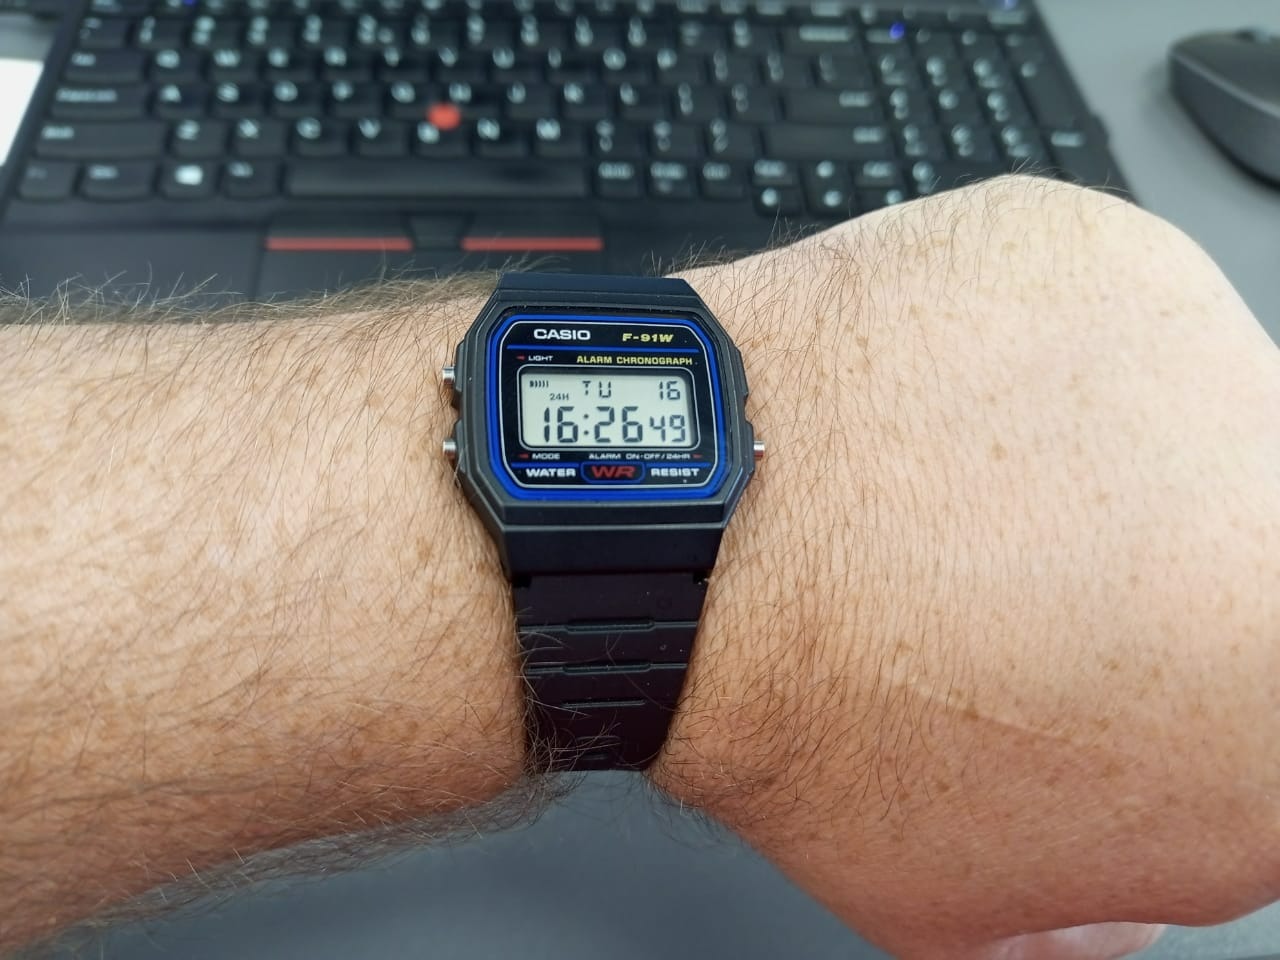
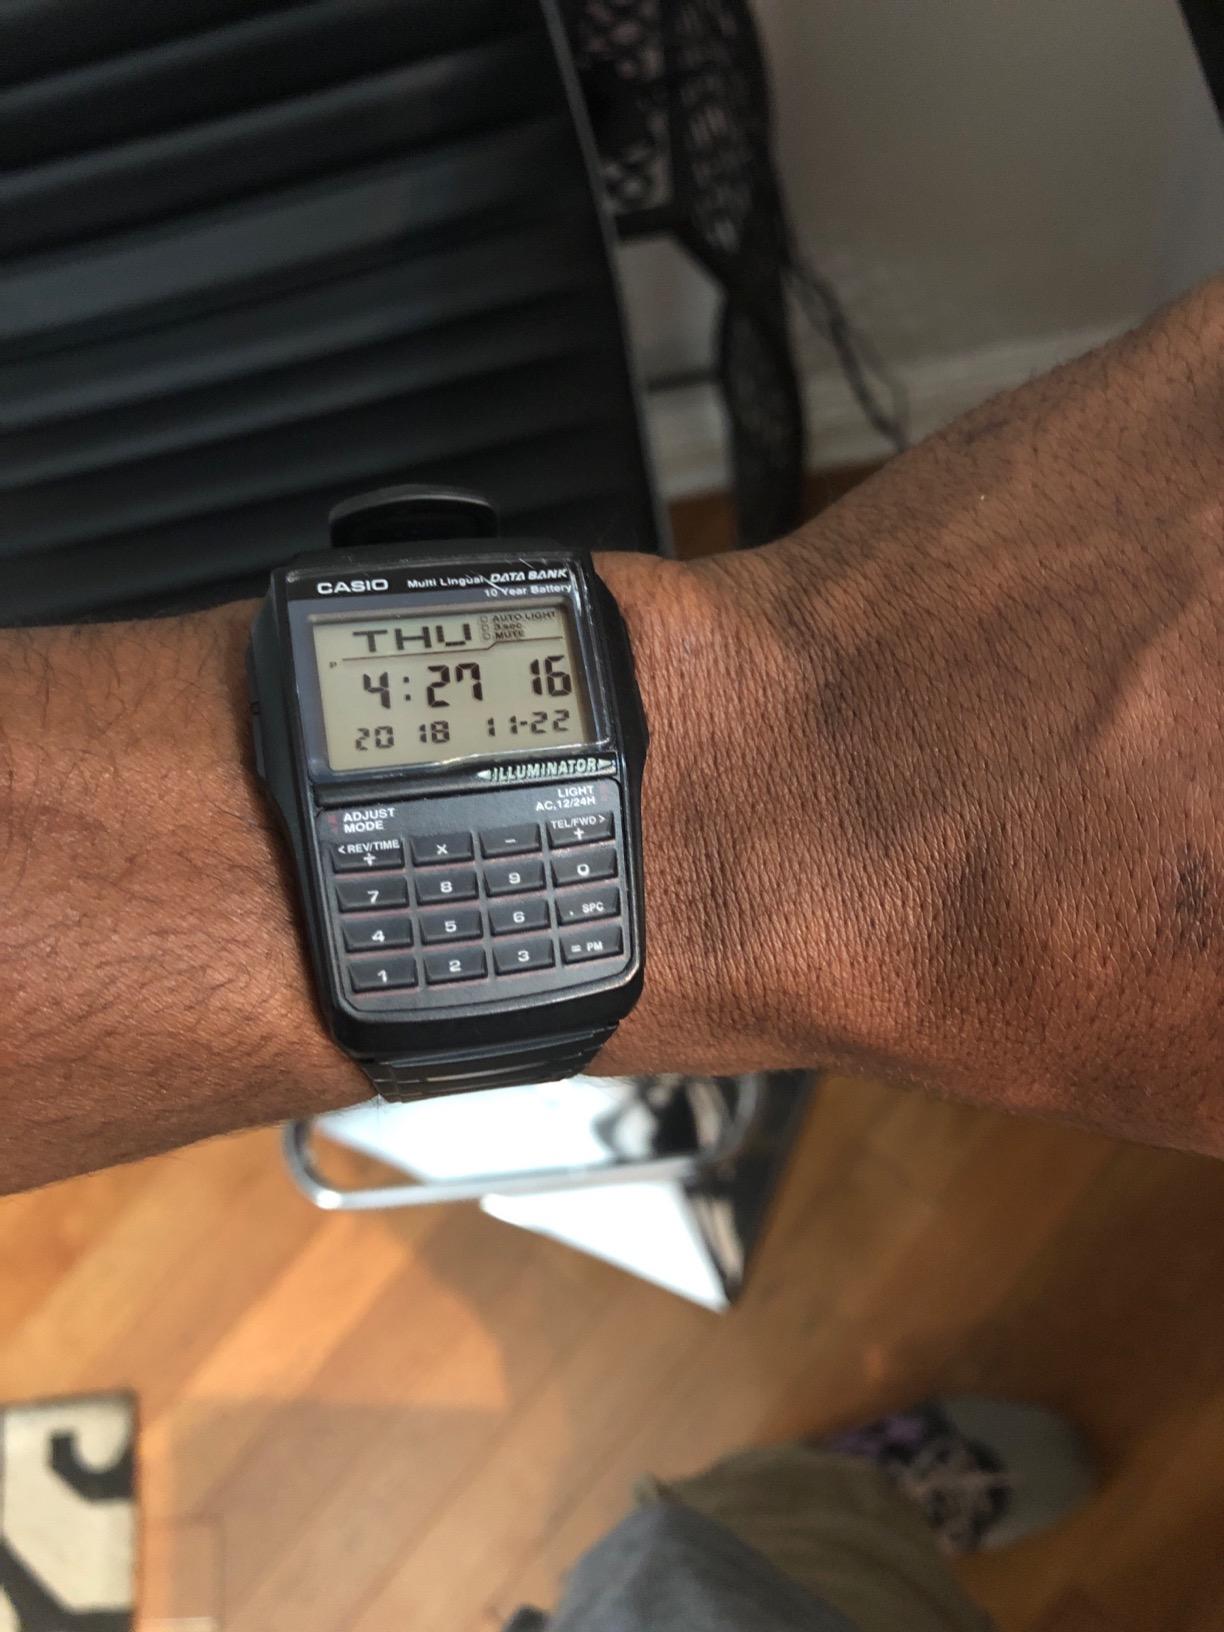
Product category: accessories_watch
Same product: no